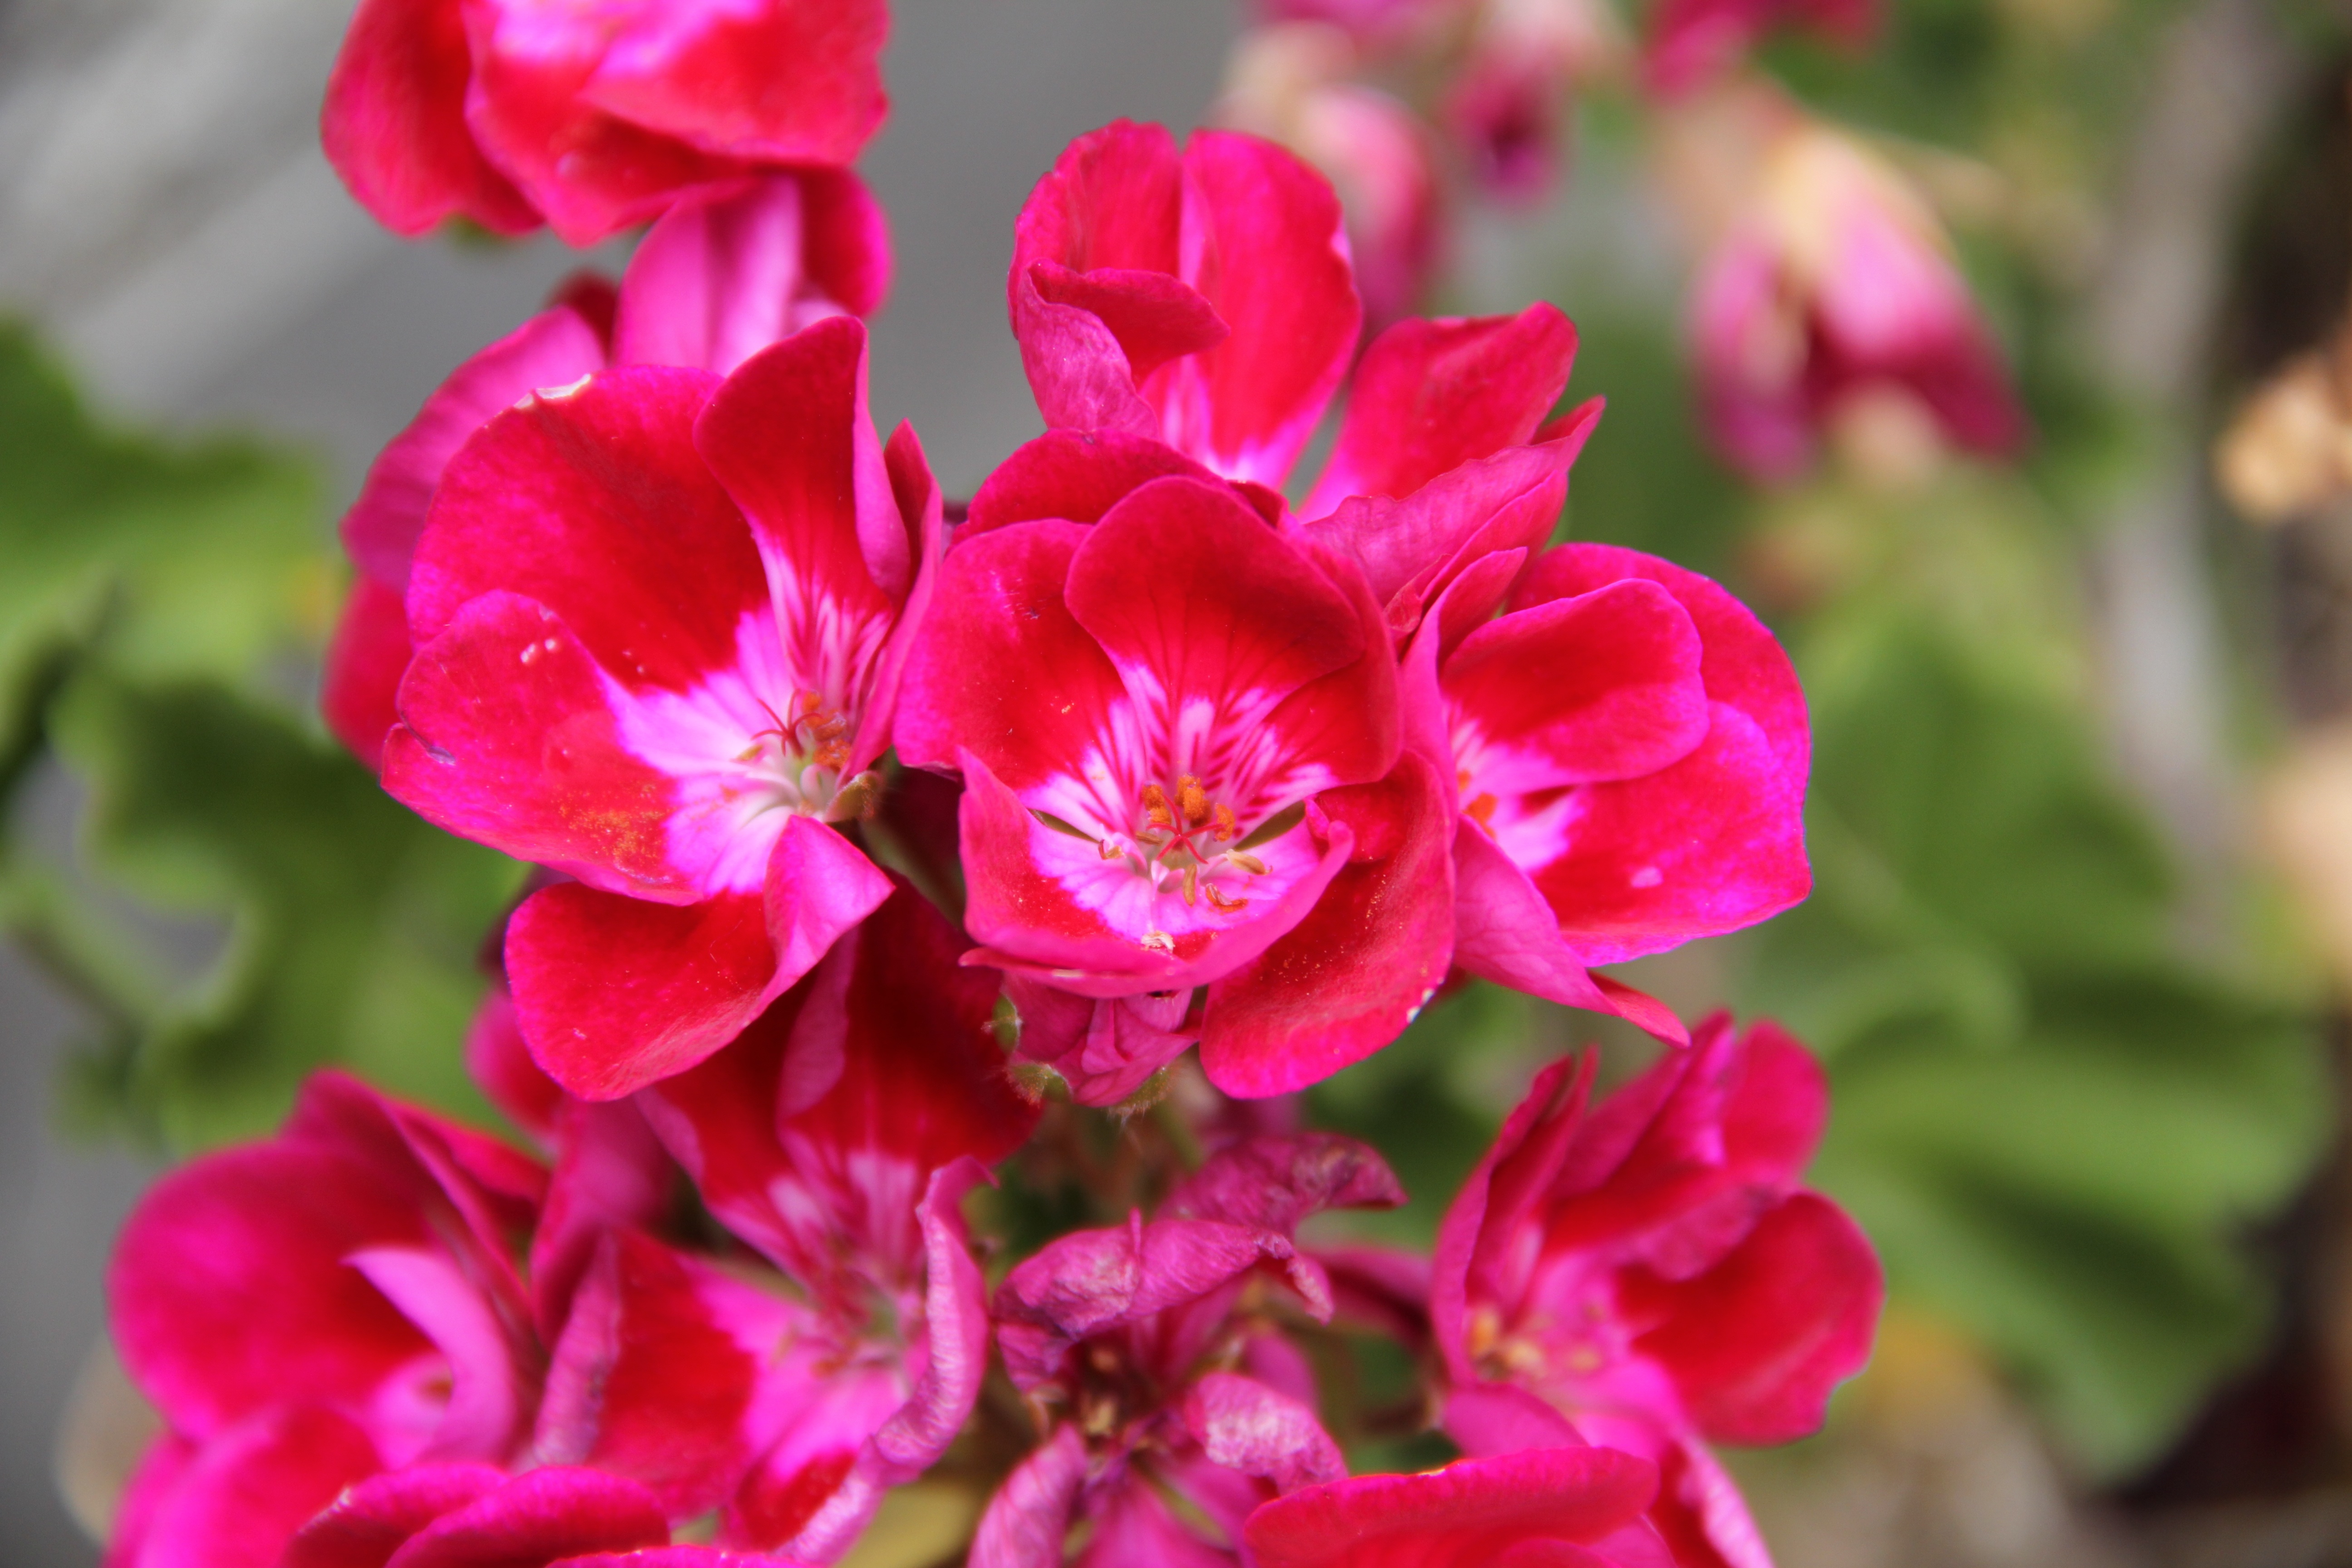
nature, blossom, plant, flower, petal, spring, red, botany, garden, pink, flora, plants, flowers, shrub, snapdragon, trim, macro photography, scarlet, flowering plant, annual plant, land plant, everlasting sweet pea